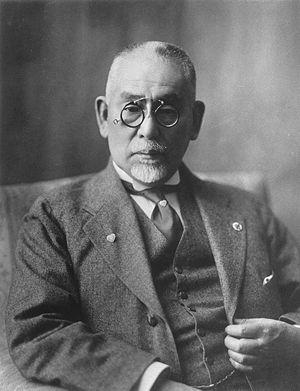
Le comte Gotō Shinpei est un médecin et homme politique japonais qui fut choisi comme premier chef scout de l'association scoute du Japon par Yoshinori Futara et Michiharu Mishima.
Cette liste présente les ministres des Affaires étrangères du Japon par ordre chronologique.